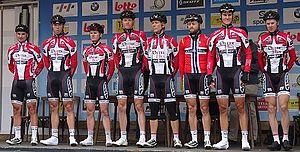
Reportage photographique réalisé le mercredi 27 août à l'occasion du départ de la Druivenkoers Overijse 2014 à Huldenberg, Belgique.
L'équipe cycliste Coop est une équipe cycliste norvégienne ayant le statut d'équipe continentale.
La saison 2014 de l'équipe cycliste Øster Hus-Ridley est la onzième de cette équipe.